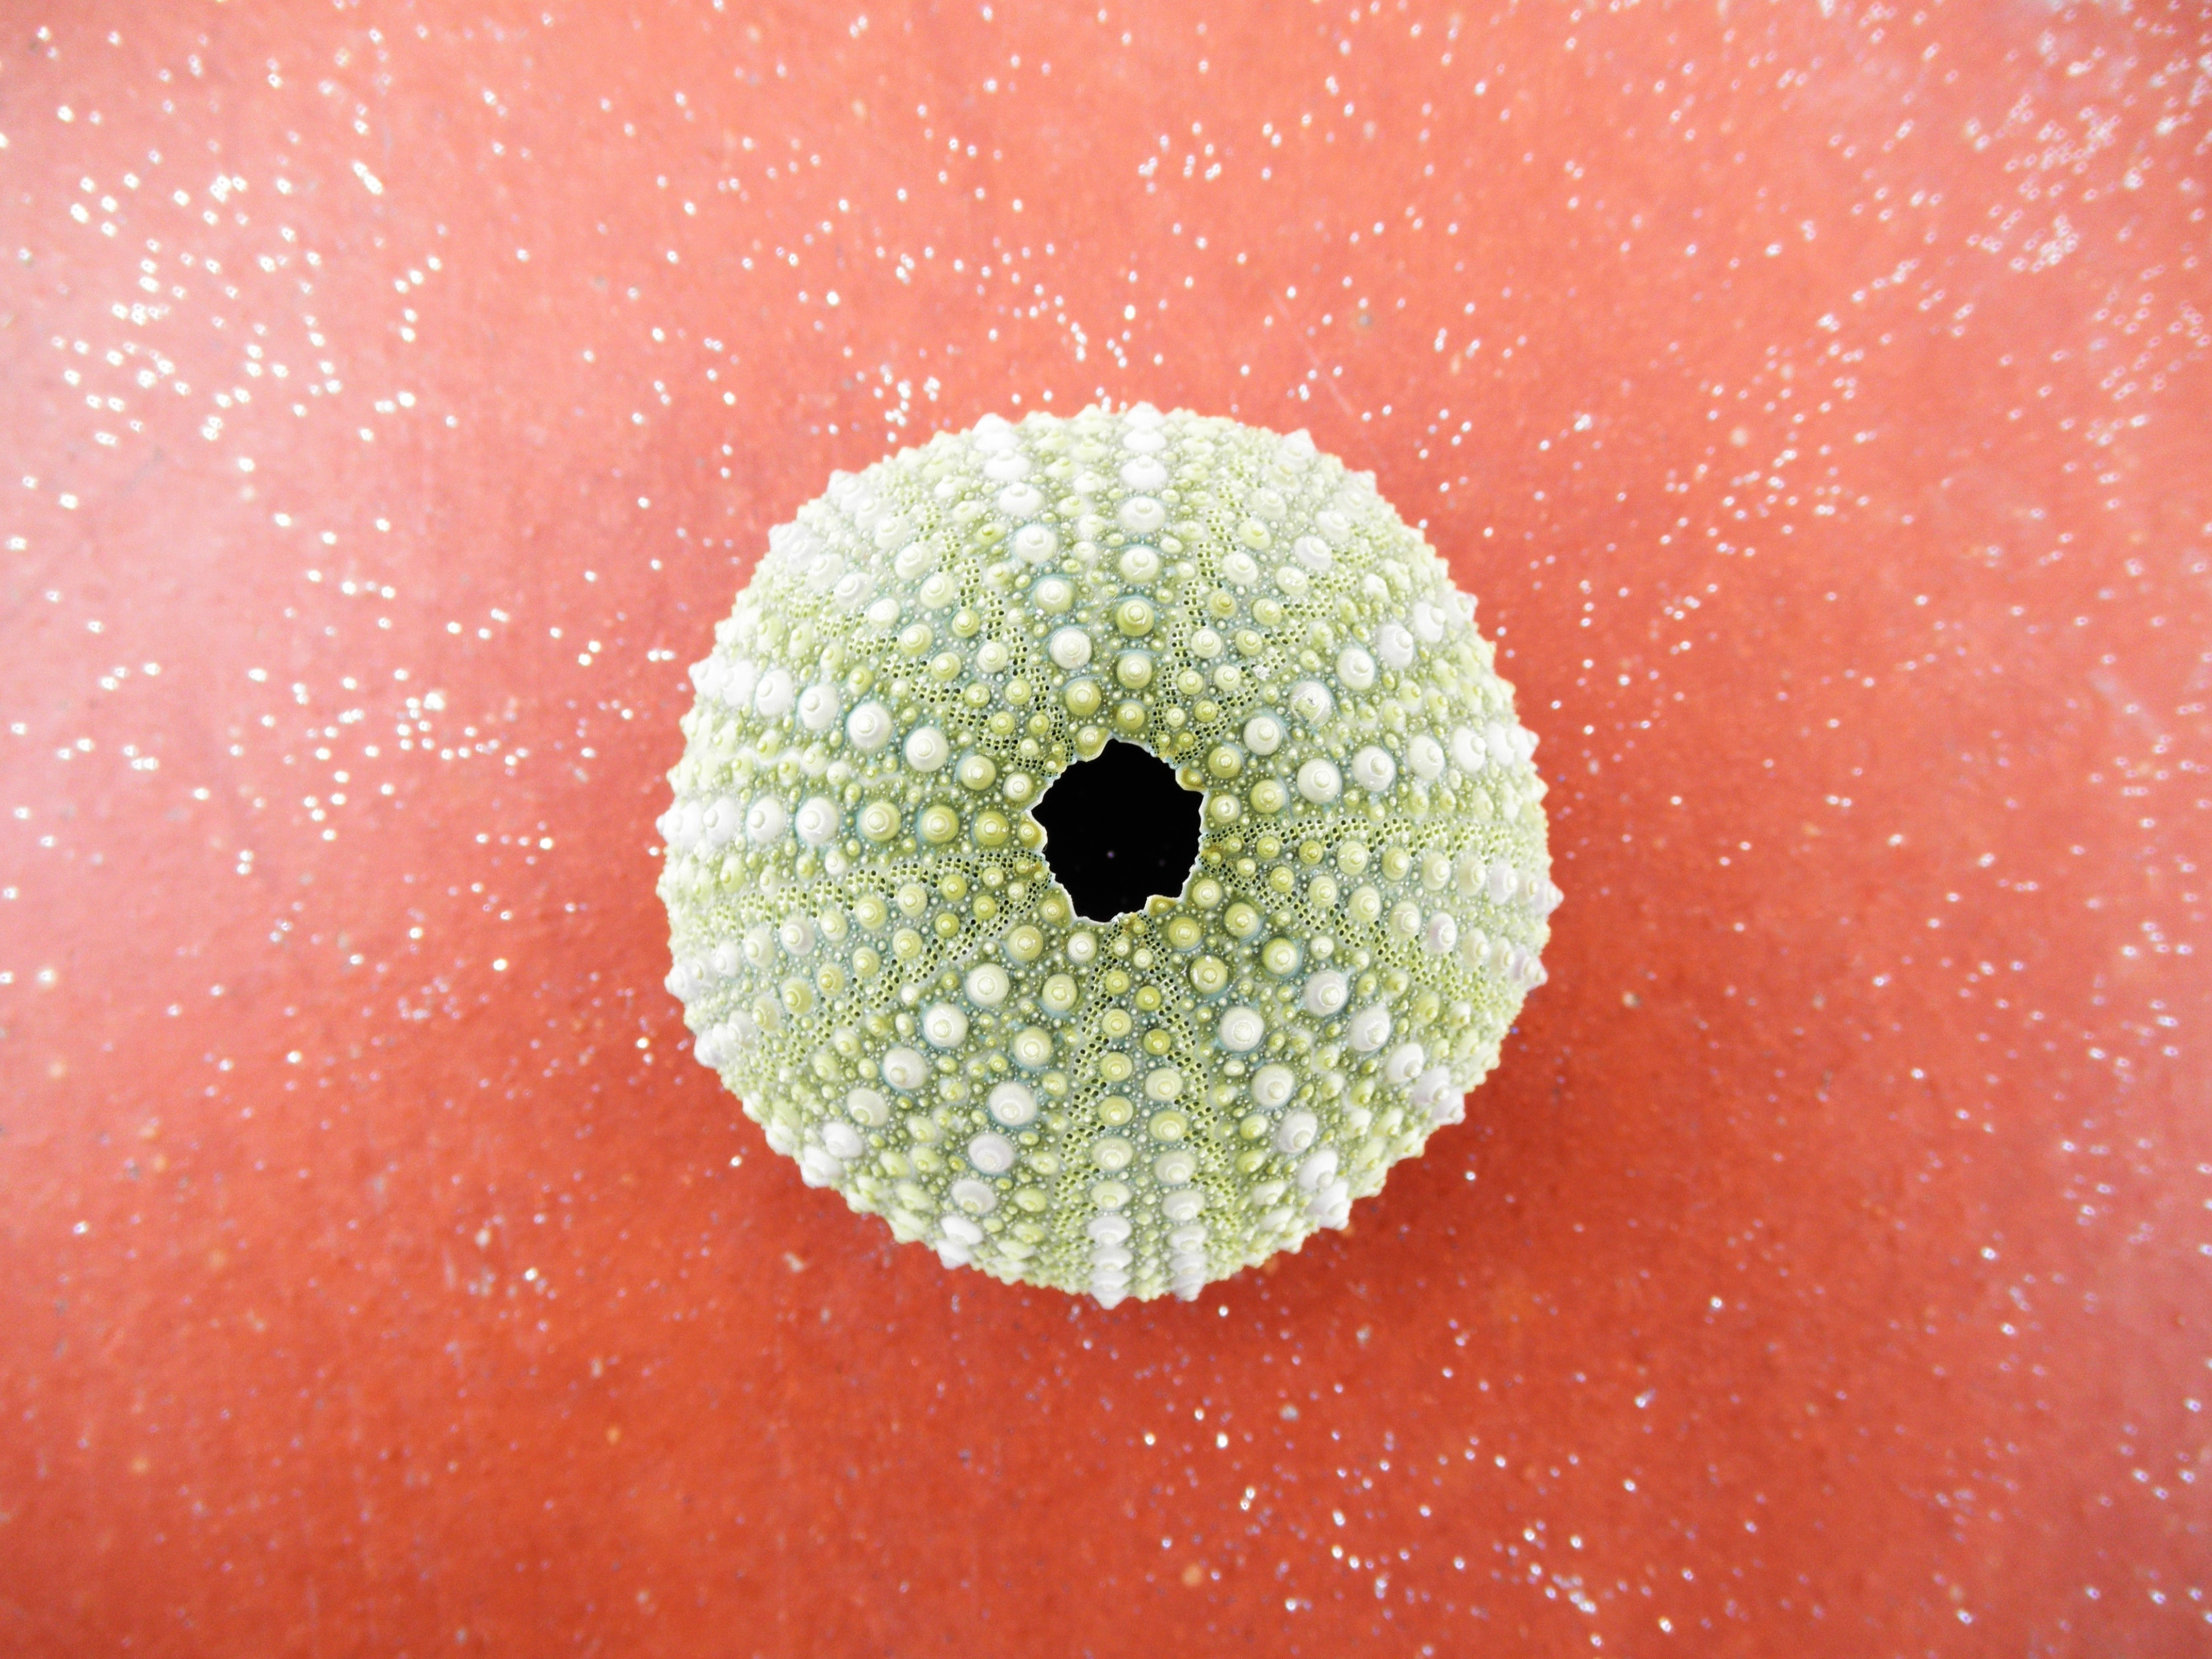
sea, plant, flower, petal, isolated, pattern, green, red, pink, shell, circle, life, background, marine, poppy, macro photography, urchin, echinoidea